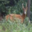
Label: deer